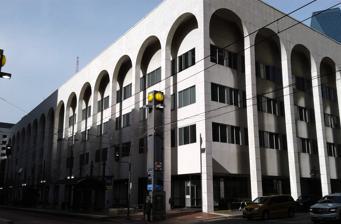
Building: Sanger–Harris Building
Country: United States of America
Year built: 1965
Building Sanger–Harris Building General information Completed 1965 The Sanger–Harris Building is a building in downtown Dallas that was opened in 1965 as the flagship location of Sanger–Harris department store. In 1987, Sanger–Harris merged with Foley's and the building continued to operate as the Foley's Dallas flagship store. It was closed in 1990 while Foley's was opening newer locations in the area. It is currently the headquarters for Dallas Area Rapid Transit . Architecture The building was originally designed with white columns and a mosaic. The outside has the Sanger–Harris name engraved in various entrances. The white columns are still a feature of the building's architecture. The mosaic however is no longer visible. Many of the Sanger–Harris branch stores around DFW replicated this same design. Sanger–Harris Sanger–Harris department store was founded in 1961 as a merger of two Dallas department stores, Sanger Brothers and A. Harris & Co. In January 1987, the Sanger–Harris stores were combined with Federated’s Houston-based department store Foley's and all of the Dallas locations were renamed Foley's. The next year, the chain was sold to The May Department Stores Company . In 2006, Foley's along with its owner at the time (May Company) was bought by Macy's and the Dallas locations were renamed Macy's. References